Dingo

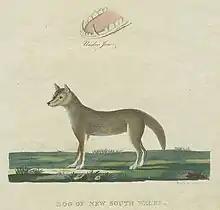
"Dog of New South Wales" illustrated in "The Voyage of Governor Phillip to Botany Bay" in 1788

The dingo (either included in the species Canis familiaris, or considered one of the following independent taxa: Canis familiaris dingo, Canis dingo, or Canis lupus dingo) is an ancient (basal) lineage of dog found in Australia. Its taxonomic classification is debated as indicated by the variety of scientific names presently applied in different publications. It is variously considered a form of domestic dog not warranting recognition as a subspecies, a subspecies of dog or wolf, or a full species in its own right.